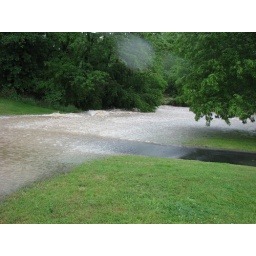
This water is coming from Tana's yard, over the hill and across her neighbors driveway.